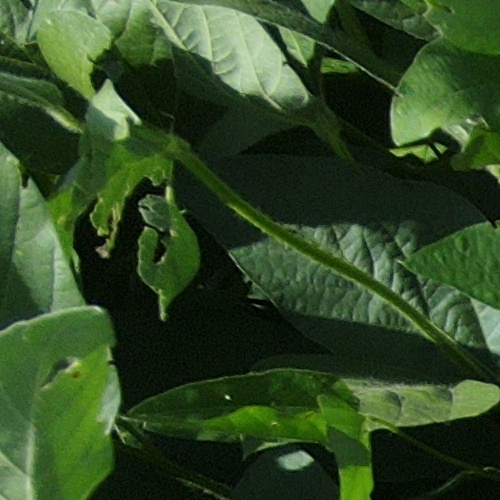
Label: Caterpillar